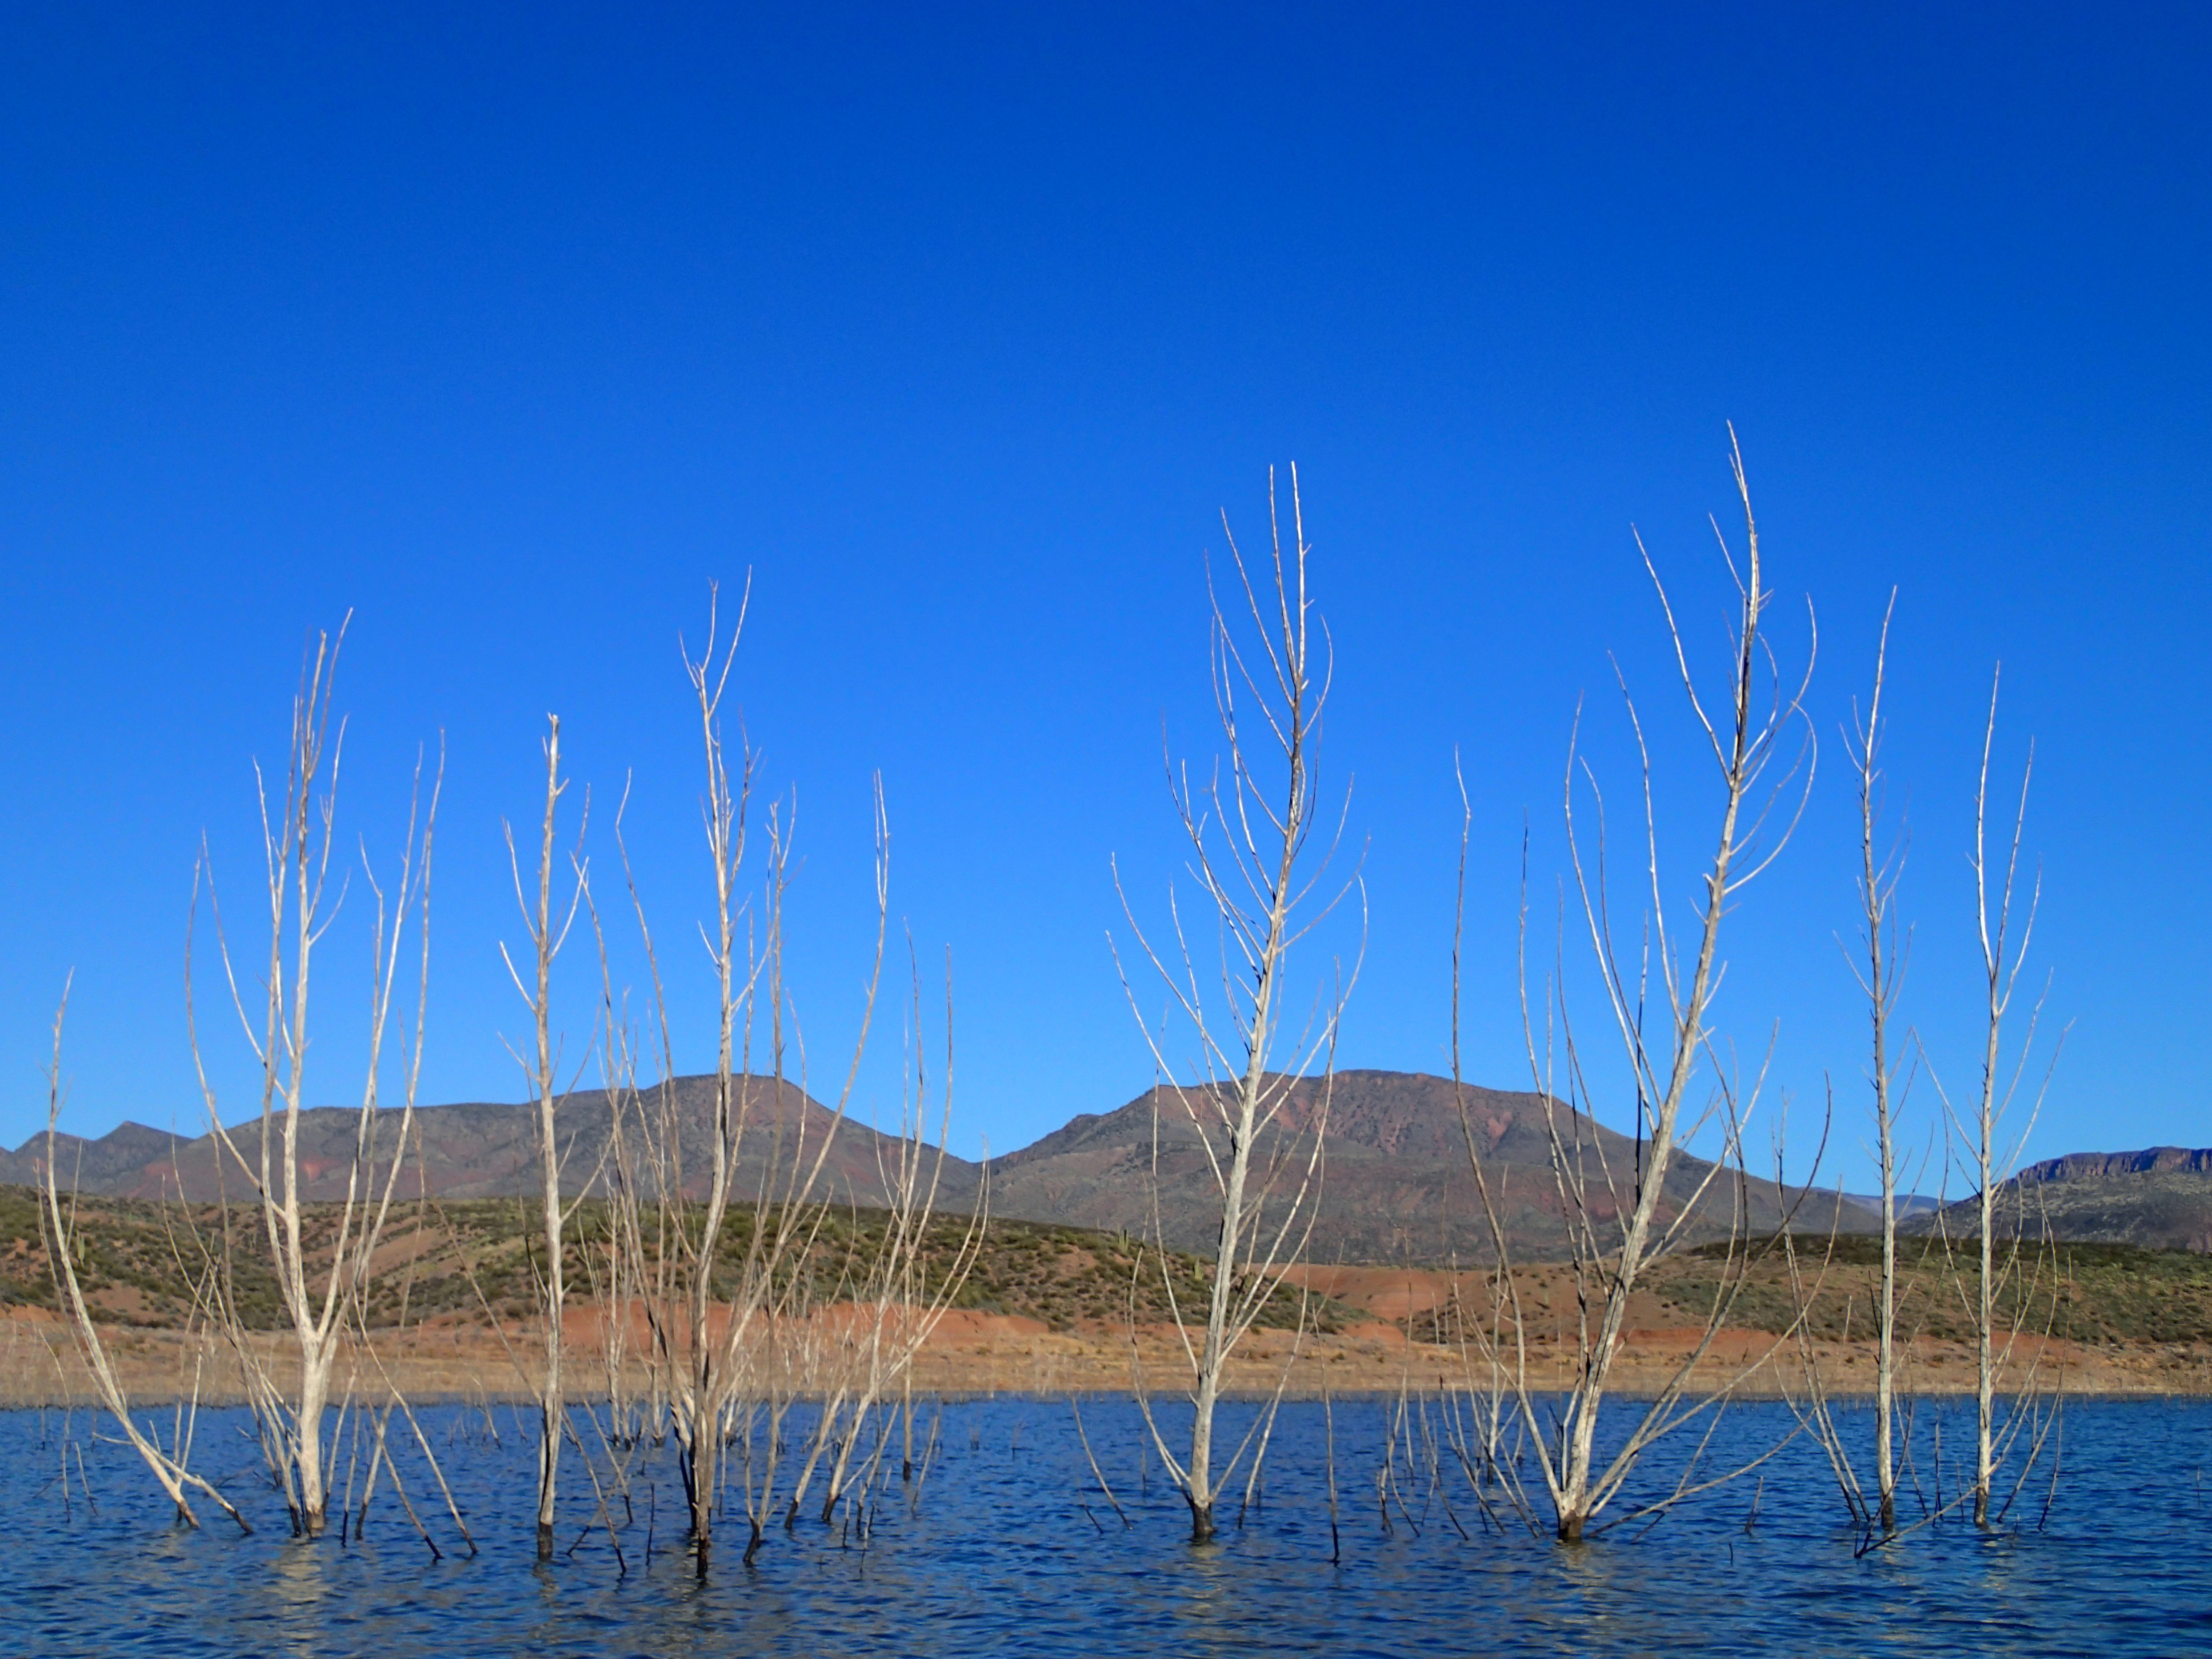
sea, water, grass, horizon, marsh, dock, sky, lake, wind, reflection, mast, marina, wetland, habitat, natural environment, grass family